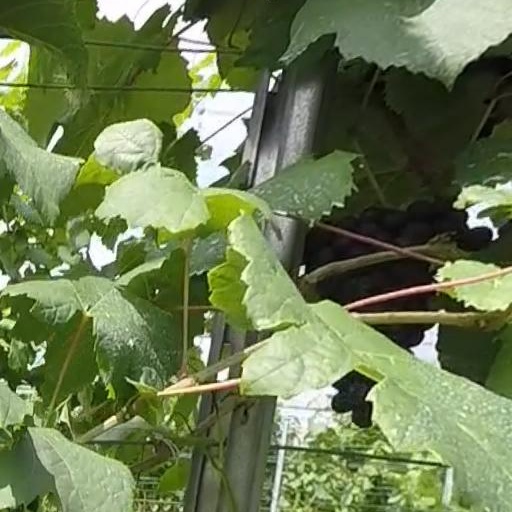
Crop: grape